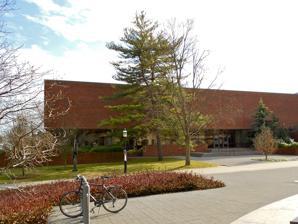
Building: Seeley G. Mudd Manuscript Library
Country: United States of America
Year built: 1976
Archive at Princeton Seeley G. Mudd Manuscript Library A view of the library from the north Location Princeton , New Jersey , United States Type Archive & special collections Scope Princeton University history Public policy Established 1976 Branch of Princeton University Library Collection Size 45,000 linear feet Other information Website https://library.princeton.edu/special-collections/mudd 40°20′59″N 74°39′07″W / 40.3496°N 74.6520°W / 40.3496; -74.6520 The Seeley G. Mudd Manuscript Library is the institutional archives of Princeton University and is part of the Princeton University Library 's department of special collections . The Mudd Library houses two major collection areas: the history of Princeton and the history of twentieth century public policy. The Mudd Library was designed by Hugh Stubbins and cost $2.5 million at the time of its construction. It was the first building to be designed under the University's energy conservation program and was dedicated on October 16, 1976. Its creation was supported by the Seeley G. Mudd Foundation. The Library currently holds 42,000 linear feet of archived material. The building underwent a significant infrastructure renovation in 2020-21, in which the original HVAC, fire suppression, electrical, security, and plumbing systems were modernized, and a number of alterations to the first floor plan led to the creation of an additional seminar room. Notable collections housed at the Mudd Library University archives collections The university archives collections the records of students and faculty at Princeton University , evidence of the university's business, records of student life, and university publications. The university archives is also the repository for Princeton senior theses and doctoral dissertations. The archives were used extensively in the Princeton and Slavery project . Public policy collections The five major collecting areas for public policy at Mudd Library are foreign policy, jurisprudence, journalism, public policy formation, and international development. The library has collected from individuals and organizations that influenced these areas in the twentieth and twenty first centuries. American Civil Liberties Union Americans United for Separation of Church and State Association on American Indian Affairs Bernard Baruch James A. Baker III Grover Cleveland Council on Foreign Relations Allen Welsh Dulles John Foster Dulles Freedom House John Marshall Harlan II Richard Holbrooke George F. Kennan Arthur Krock George McGovern H. Alexander Smith Adlai Stevenson Paul Volcker Woodrow Wilson References ^ Bernstein, Fred (28 April 1977). "Princeton architecture: Less is more, but enough is enough". Daily Princetonian . 101 (61). ^ "Princeton Notebook". Princeton Alumni Weekly . 77 (1): 6. 27 September 1976. ^ "Seeley G. Mudd Manuscript Library: About Us" . Princeton University Library . External links Official website Mudd Manuscript Library Blog Princeton University Finding Aids v t e Woodrow Wilson 28th President of the United States (1913–1921) 34th Governor of New Jersey (1911–1913) 13th President of Princeton University (1902–1910) Presidency ( timeline ) Transition 1913 inauguration 1917 inauguration Roosevelt desk Judicial appointments Supreme Court nominees Louis Brandeis Supreme Court nomination Cabinet 1919 Nobel Peace Prize 19th Amendment Silent Sentinels Woman Suffrage Procession State of the Union Address 1913 1914 1915 1916 1917 1918 1920 Harding transition Foreign policy Wilsonianism Bryan–Chamorro Treaty (1914) Occupation of Haiti (1915–1934) Occupation of the Dominican Republic (1916–1924) Army Appropriations Act of 1916 Council of National Defense Philippine Autonomy Act (1916) World War I 1917–1918; entry campaigns home front Committee on Public Information Four Minute Men Fourteen Points The Inquiry American Commission to Negotiate Peace Armistice of 11 November 1918 Espionage Act of 1917 Immigration Act of 1917 Selective Service Act of 1917 Immigration Act of 1918 Migratory Bird Treaty Act of 1918 National War Labor Board (1918) Sedition Act of 1918 Wartime Measure Act of 1918 Paris Peace Conference 1919–1920; Racial Equality Proposal Pueblo speech (1919) Treaty of Versailles 1919; Big Four League of Nations 1920; charter Wilsonian Armenia (1920) New Freedom Federal racial segregation Federal Reserve Act 1913; Federal Reserve Newlands Labor Act 1913; Board of Mediation and Conciliation Raker Act (1913) Revenue Act of 1913 Federal income tax Rivers and Harbors Acts 1913 1914 1915 1916 Sabath Act (1913) Clayton Antitrust Act of 1914 Cotton Futures Act of 1914 Cutter Service Act (1914) Emergency Internal Revenue Tax Act (1914) Federal Trade Commission Act of 1914 Federal Trade Commission Glacier National Park Act of 1914 Legislative Reference Service (1914) Smith–Lever Act of 1914 War Risk Insurance Act (1914) Locomotive Inspection Act (1915) National Advisory Committee for Aeronautics (1915) Occupancy Permits Act (1915) Adamson Act (1916) Brush Disposal Act of 1916 Cotton Futures Act of 1916 Federal Aid Road Act of 1916 Federal Employees' Compensation Act (1916) Federal Farm Loan Act 1916; Farm Credit System Federal Farm Loan Board Flag Day (1916) Fraudulent Advertising Act of 1916 Keating–Owen Act (1916) National Park Service Organic Act 1916; National Park Service Revenue Act of 1916 Rural Post Roads Act of 1916 Smith Act (1916) Stock-Raising Homestead Act (1916) United States Grain Standards Act of 1916 Warehouse Act of 1916 Wildlife Game Refuges Act of 1916 Flood Control Act of 1917 Smith–Hughes Act 1917; U.S. Federal Board for Vocational Education United States Railroad Administration 1917; USRA standard War Revenue Act of 1917 Revenue Act of 1918 Acadia National Park Act of 1919 Grand Canyon Park Act of 1919 Red Summer (1919) Wheat Price Guarantee Act (1919) Esch–Cummins Act 1920; Railroad Labor Board Federal Power Act 1920; Federal Power Commission Merchant Marine Act of 1920 Mineral Leasing Act of 1920 Life Birthplace and Presidential Library papers and manuscripts Boyhood home in Georgia Boyhood home in South Carolina Princeton University president Summer White House (Harlakenden Shadow Lawn) Woodrow Wilson House Gravesite Books Congressional Government (1900) When a Man Comes to Himself (1901) The New Freedom (1913) Elections 1910 New Jersey gubernatorial election 1912 Democratic National Convention 1912 U.S. presidential election 1916 Democratic National Convention 1916 U.S. presidential election Legacy ( memorials ) Bibliography Woodrow Wilson Awards Woodrow Wilson Foundation Woodrow Wilson International Center for Scholars The Wilson Quarterly Woodrow Wilson School of Public and International Affairs High schools Woodrow Wilson Junior College Celestial Sphere Woodrow Wilson Memorial Woodrow Wilson (Austin statue) Wilson Square (Warsaw) Woodrow Wilson Monument (Prague) Woodrow Wilson Bridge Woodrow Wilson National Fellowship Foundation U.S. Postage stamps United States one-hundred-thousand-dollar bill Popular culture Wilson (1944 film) Profiles in Courage (1965 series) Backstairs at the White House (1979 miniseries) Woodrow Wilson and the Birth of the American Century (2002 documentary) Wilson (2013 book) Suffs (2022 musical) Family Ellen Axson Wilson (wife, 1885–1914, death) Edith Bolling Wilson (wife, 1915–1924) Margaret Wilson (daughter, acting first lady) Jessie Wilson Sayre (daughter) Eleanor Wilson McAdoo (daughter) Francis Sayre Jr. (grandson) Joseph Ruggles Wilson (father) James Wilson (grandfather) Helen Woodrow Bones (cousin, secretary) William McAdoo (son-in-law) Related Progressive Era Jefferson Literary and Debating Society Woodrow Wilson and race ← William Howard Taft Warren G. Harding → Category v t e George McGovern July 19, 1922 – October 21, 2012 U.S. Senator from South Dakota (1963–1981) U.S. Representatives from South Dakota (1957–1961) Political career Director, Food for Peace World Food Programme McGovern–Fraser Commission McGovern–Hatfield Amendment United States Senate Select Committee on Nutrition and Human Needs United States Ambassador to the United Nations Agencies for Food and Agriculture McGovern-Dole International Food for Education and Child Nutrition Program World Food Prize Electoral history 1968 Democratic National Convention 1972 presidential campaign primaries 1972 Democratic National Convention Thomas Eagleton Sargent Shriver 1000 percent 1972 United States presidential election Legacy Papers and manuscripts George and Eleanor McGovern Library and Center Vote McGovern Fear and Loathing on the Campaign Trail '72 (1972 articles, 1973 book) One Bright Shining Moment: The Forgotten Summer of George McGovern (2005 film) Other Awards and honors Eleanor McGovern (wife) Commons Wikiquote Authority control databases International VIAF National Germany United States Academics CiNii